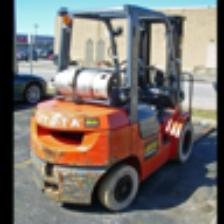
Label: NonHuman